Feminist economics

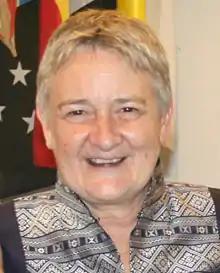
Marilyn Waring, author of "If Women Counted" (1988)

In 1988, Marilyn Waring published "If Women Counted: A New Feminist Economics", a groundbreaking and systematic critique of the system of national accounts, the international standard of measuring economic growth, and the ways in which women's unpaid work as well as the value of nature have been excluded from what counts as productive in the economy. In the foreword to the 2014 anthology "", Julie A. Nelson wrote: